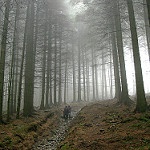
Scene: Outdoor